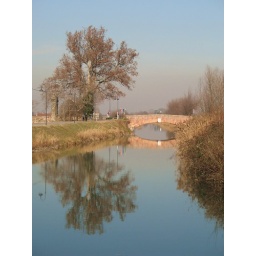
a stone bridge over 'canale della battaglia'. Battaglia Terme, Italy